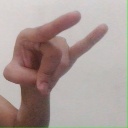
अक्षर: च